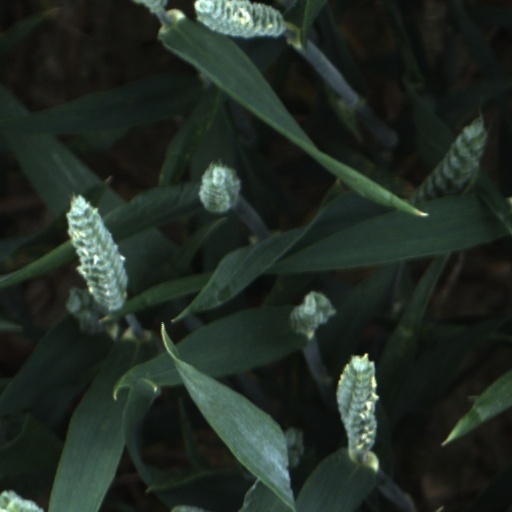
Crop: wheat